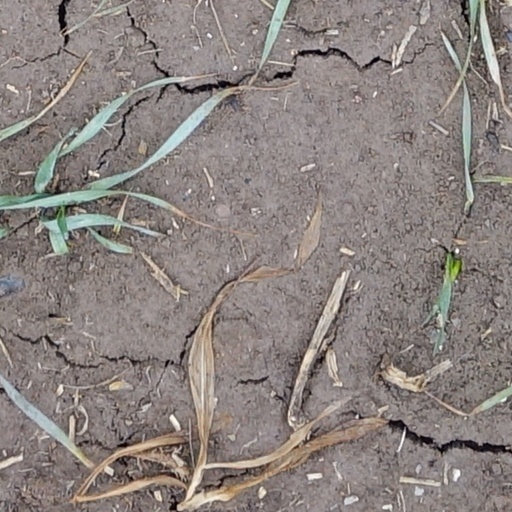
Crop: wheat